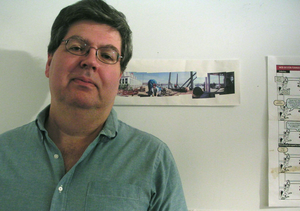
Steve Krug est un consultant en utilisabilité Web basé à Chestnut Hill, Massachusetts. Il a travaillé pour les entreprises Apple, Netscape, AOL, Lexus, Excite@Home et BarnesandNoble.com. Il est principalement connu pour son ouvrage Je ne veux pas chercher: Optimisez la navigation sur vos sites, dont la première édition en français a été publiée chez Dunod sous le titre Zéro prise de tête. L'ouvrage traite des principes de base pour concevoir un site Web fonctionnel.